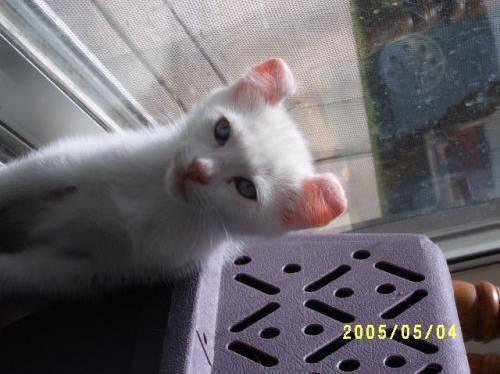
cat